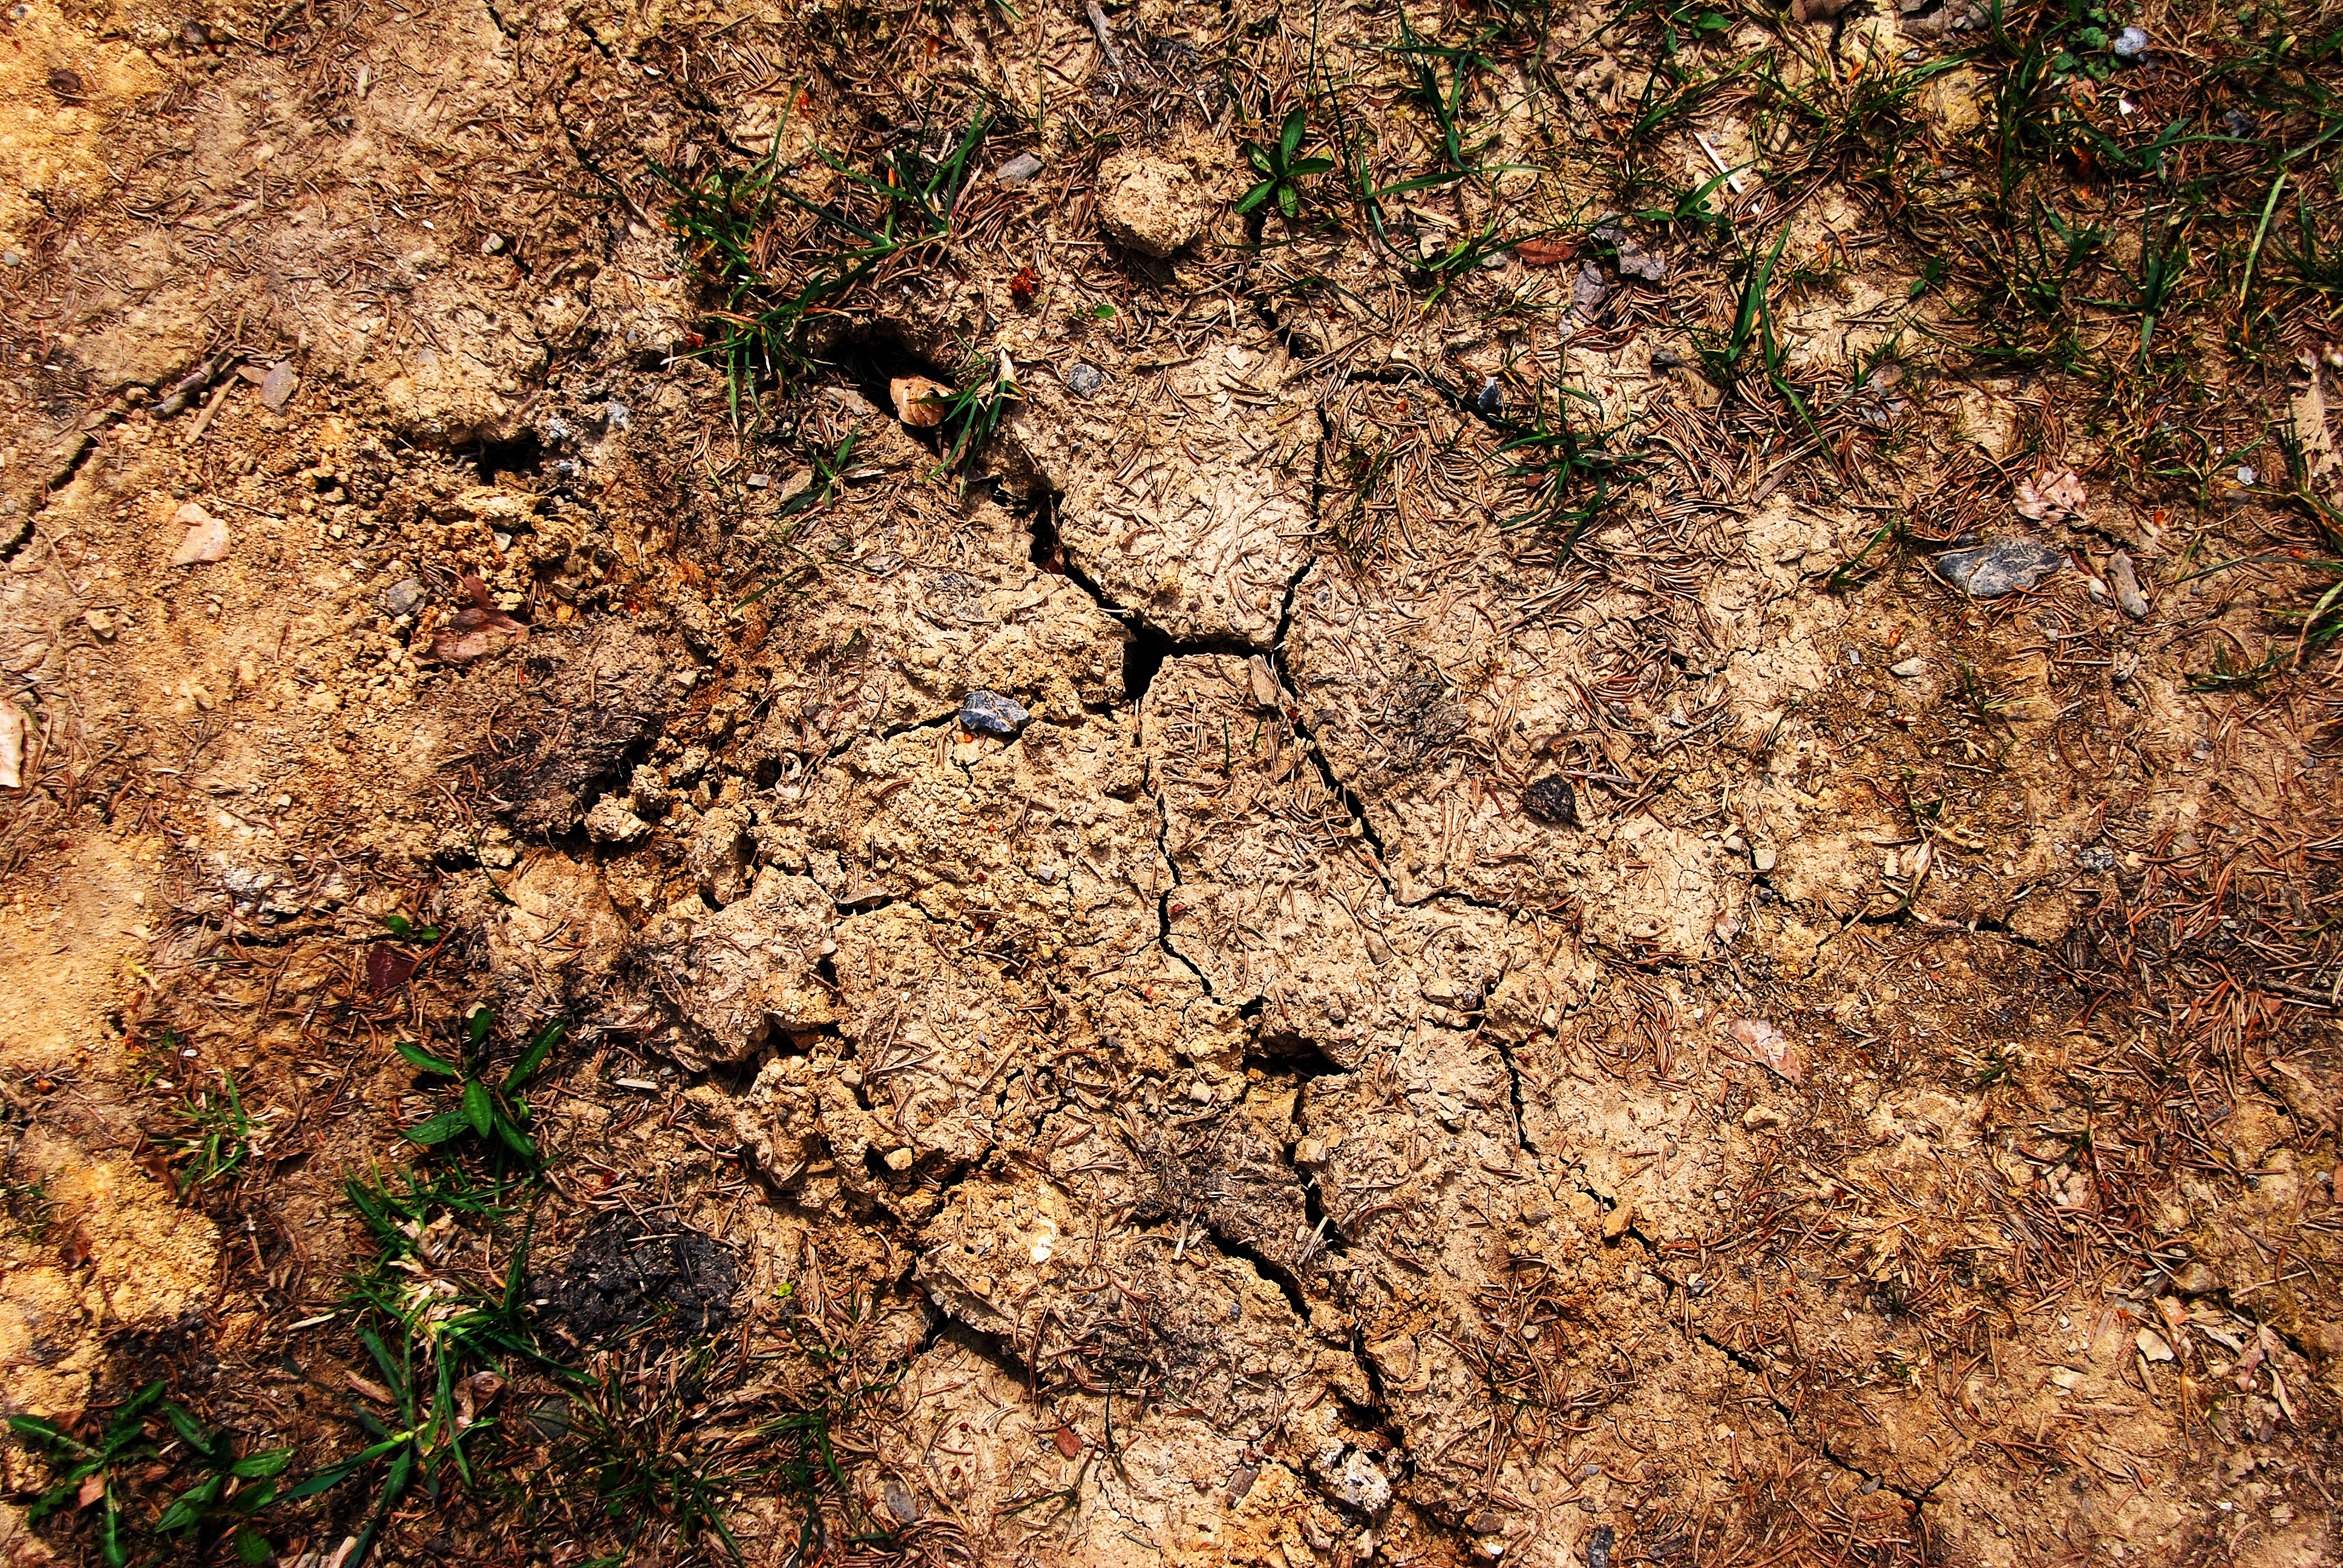
tree, nature, rock, ground, texture, leaf, arid, desert, land, dry, wildlife, brown, soil, flora, fauna, surface, cracked, geology, earth, c, cracks, drought, parched